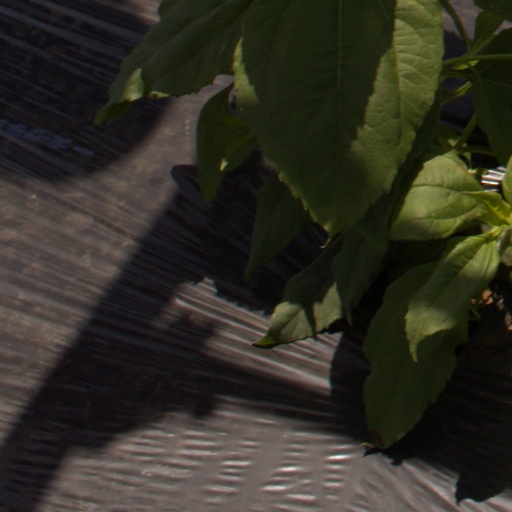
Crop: Jerusalem artichoke